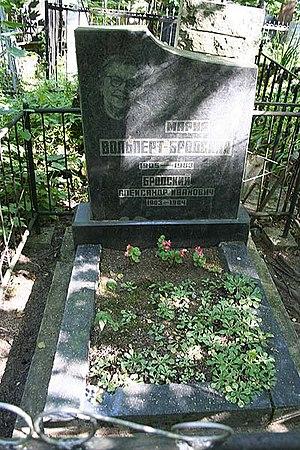
Aleksandr Brodsky est un photographe photojournaliste russe.